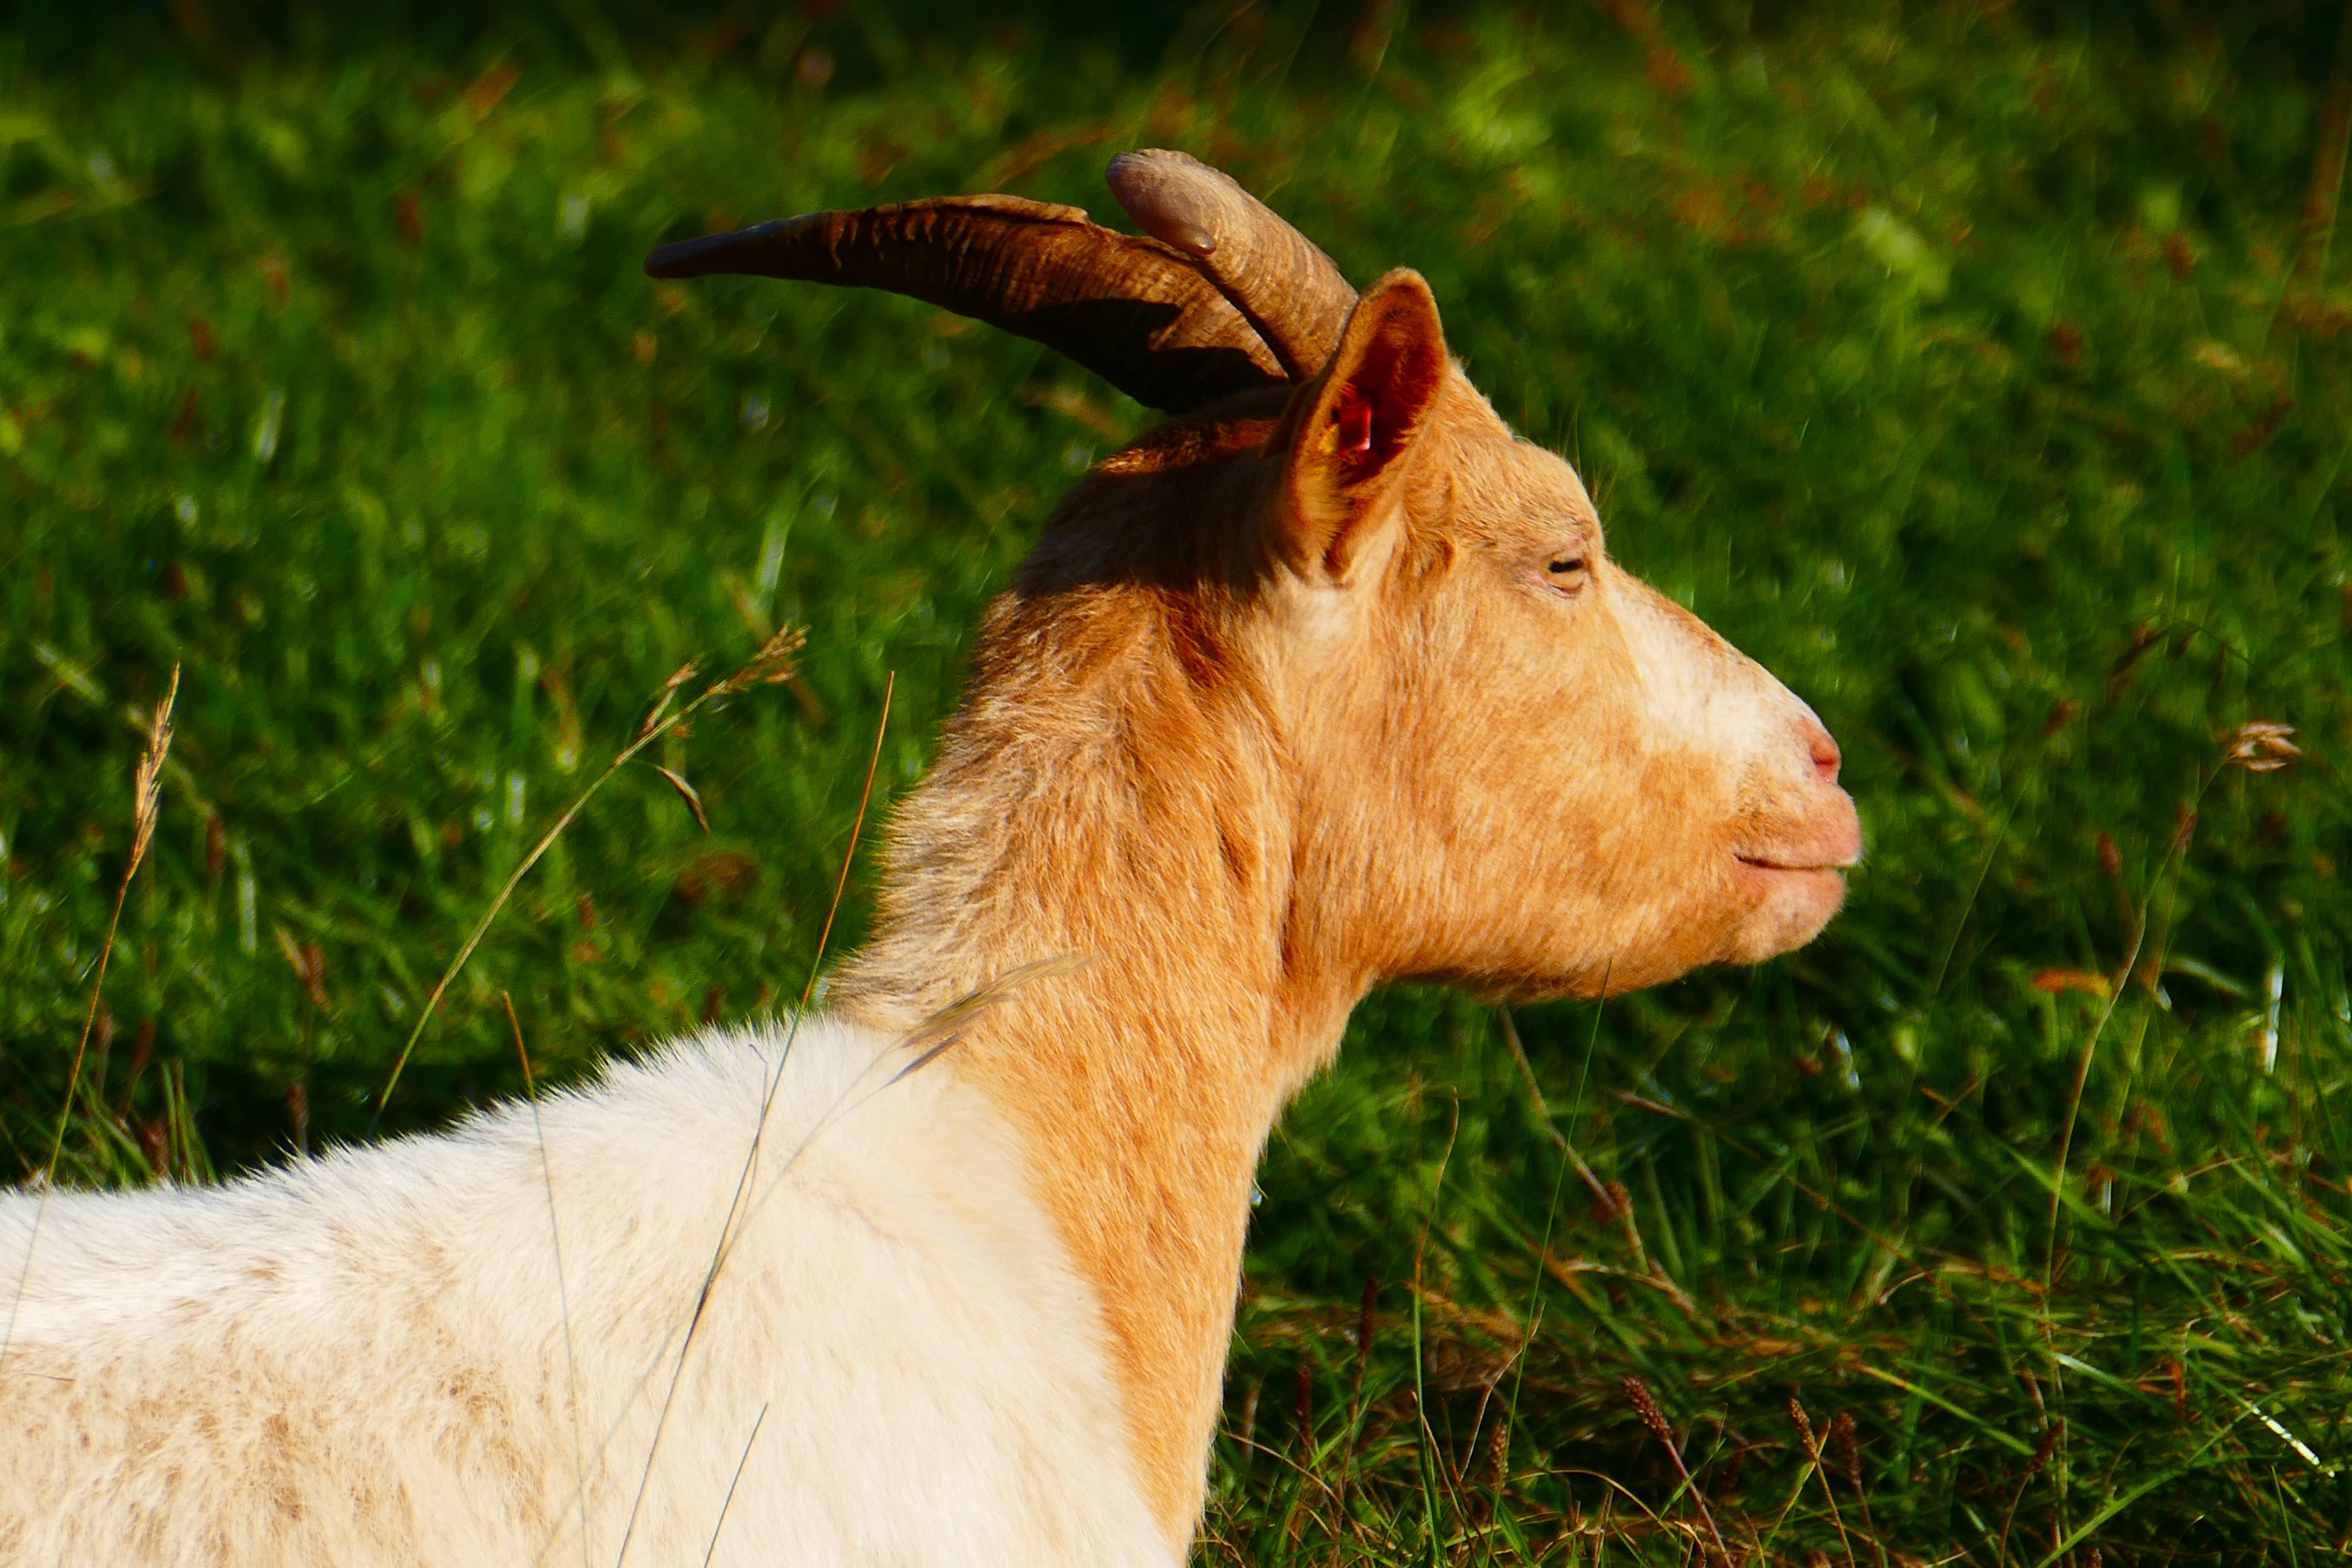
grass, meadow, animal, sunbathing, goat, fur, pasture, livestock, sheep, brown, mammal, rest, fauna, goats, relaxation, vertebrate, horns, concerns, horned, bask, domestic goat, cow goat family